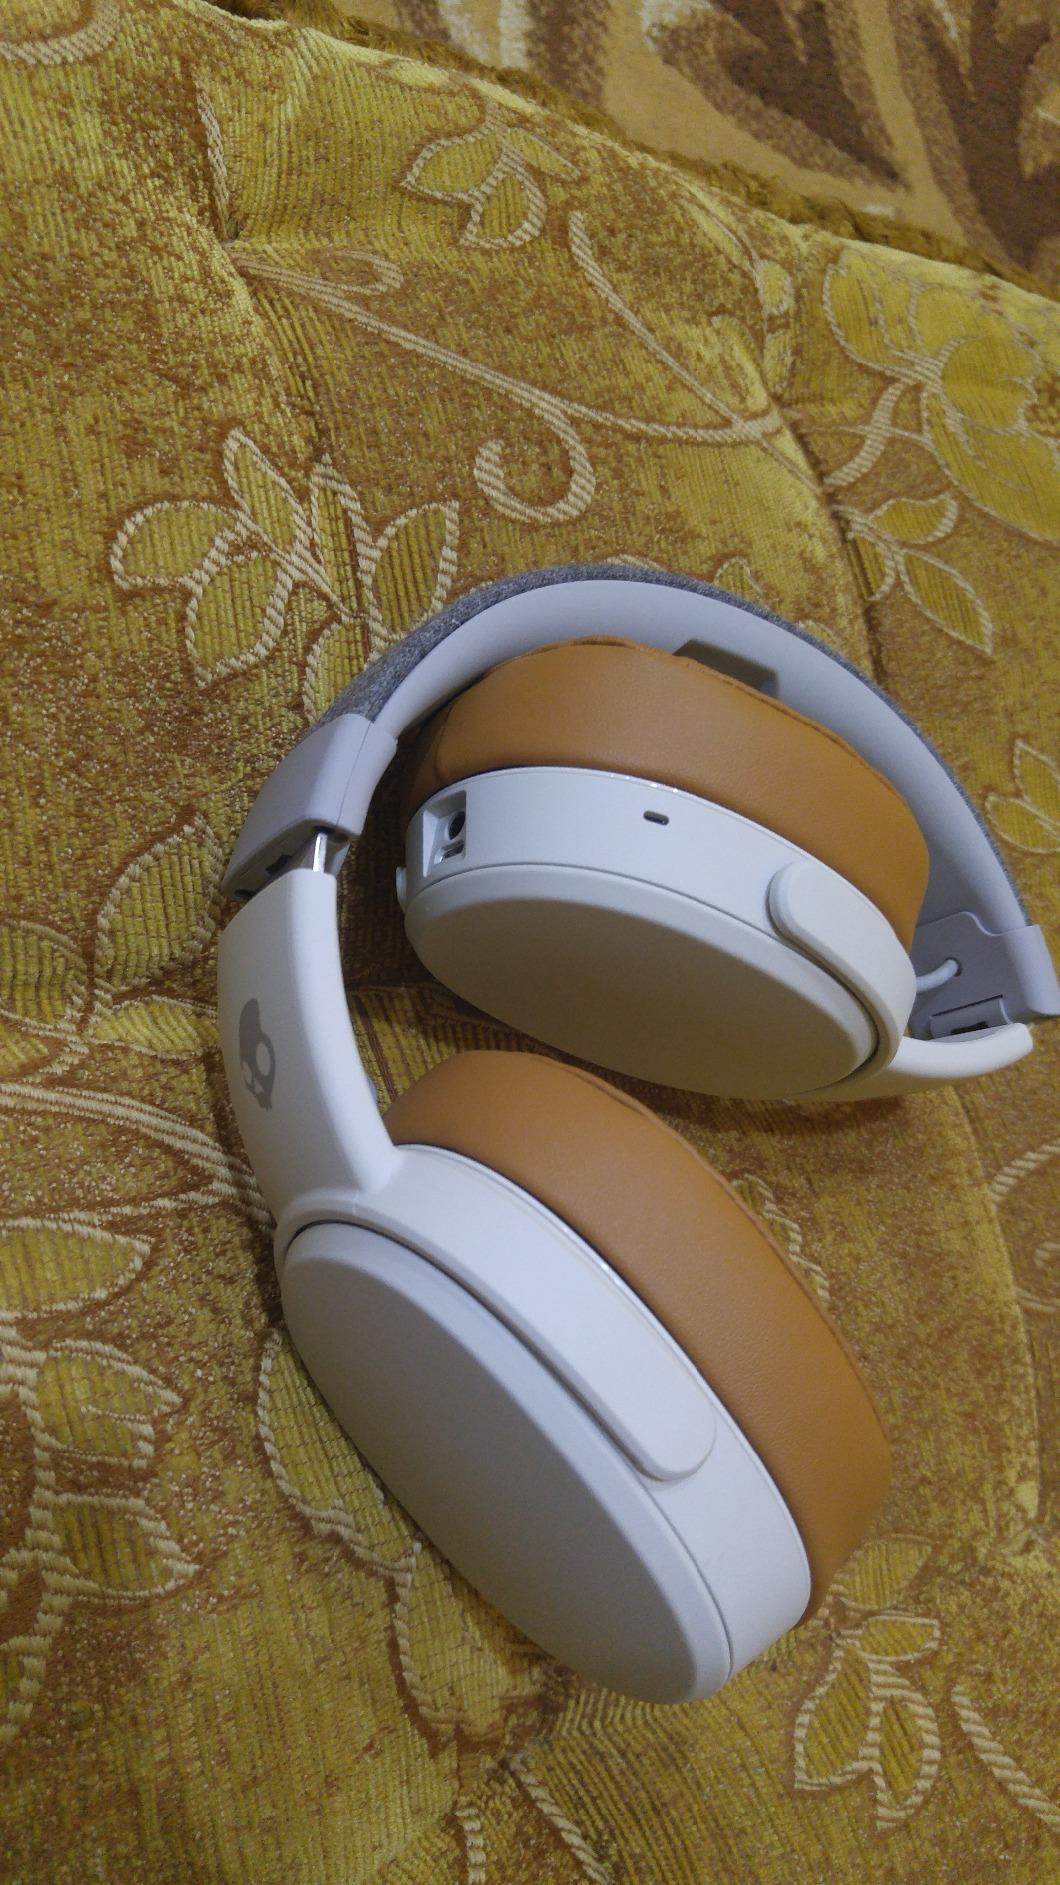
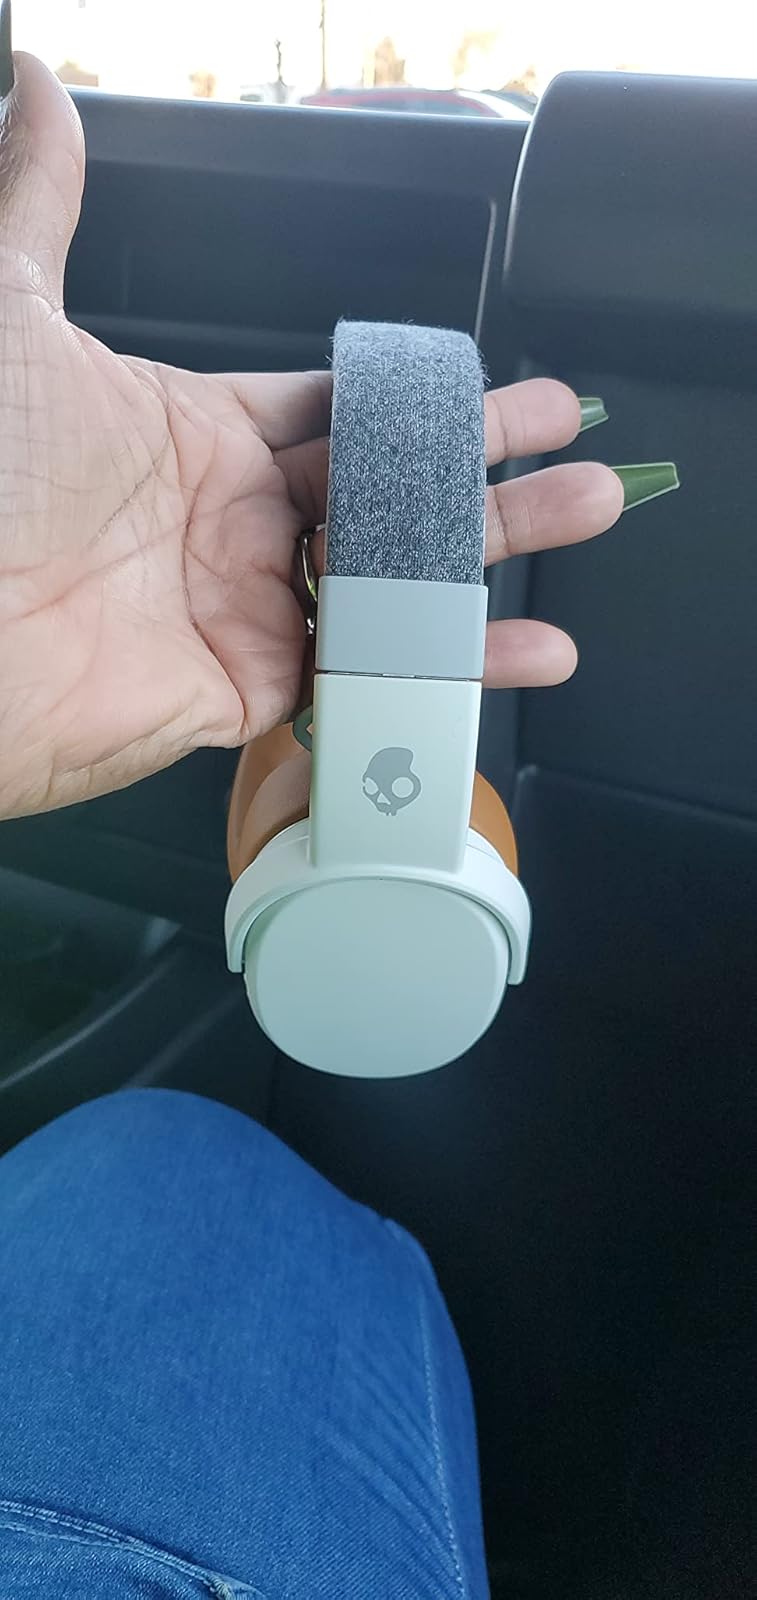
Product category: headphones
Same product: yes